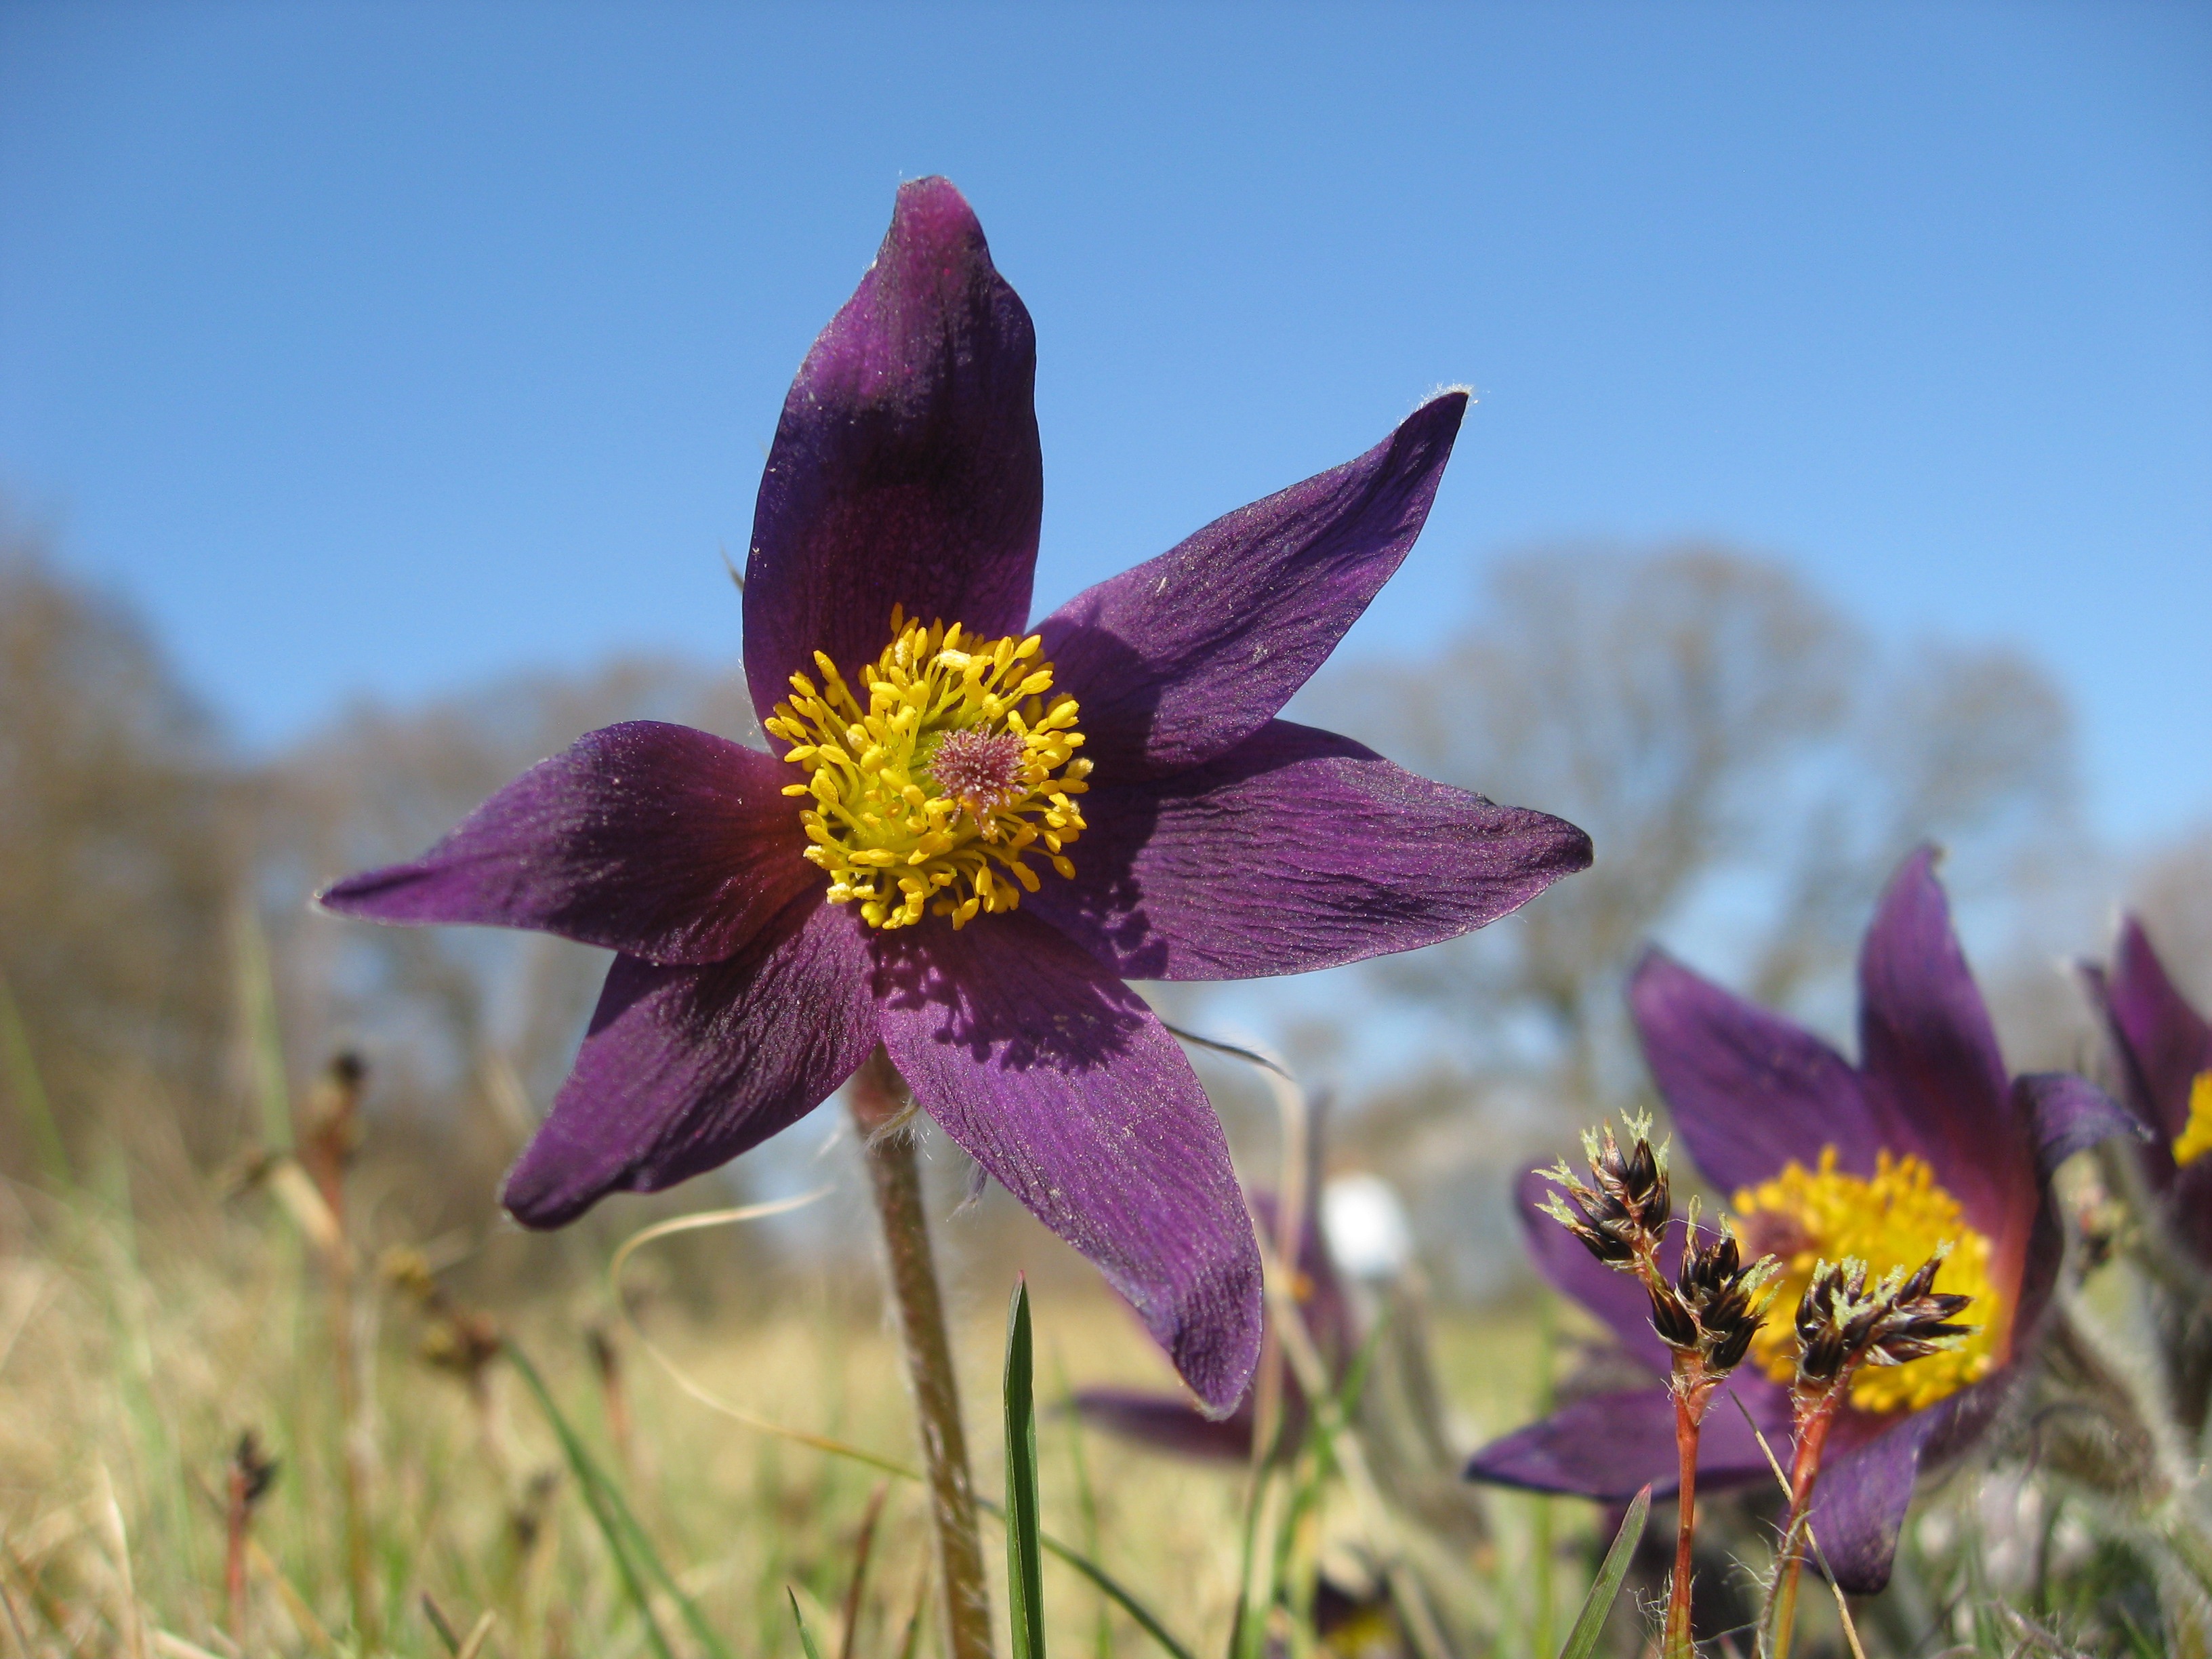
plant, flower, purple, petal, spring, flora, wildflower, flowers, flowering plant, annual plant, plant stem, backsippa